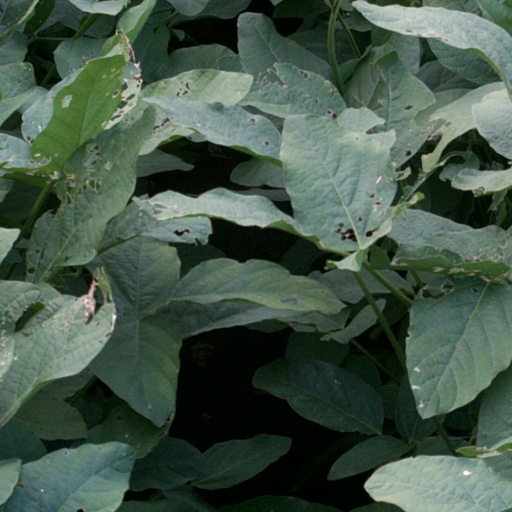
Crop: soybean